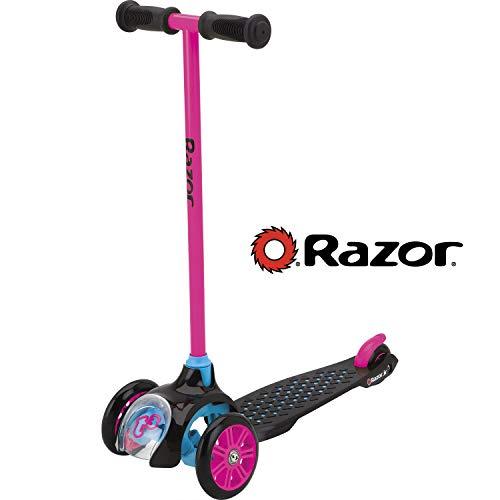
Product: Razor Jr. T3 Kick Scooter
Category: Toys & Games | Tricycles, Scooters & Wagons | Ride-On Toys & Accessories
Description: The Razor T3 is the perfect introduction to the world of Razor scooters.
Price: $39.00